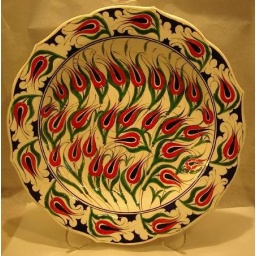
splashes of semi-natural flora in the clouds